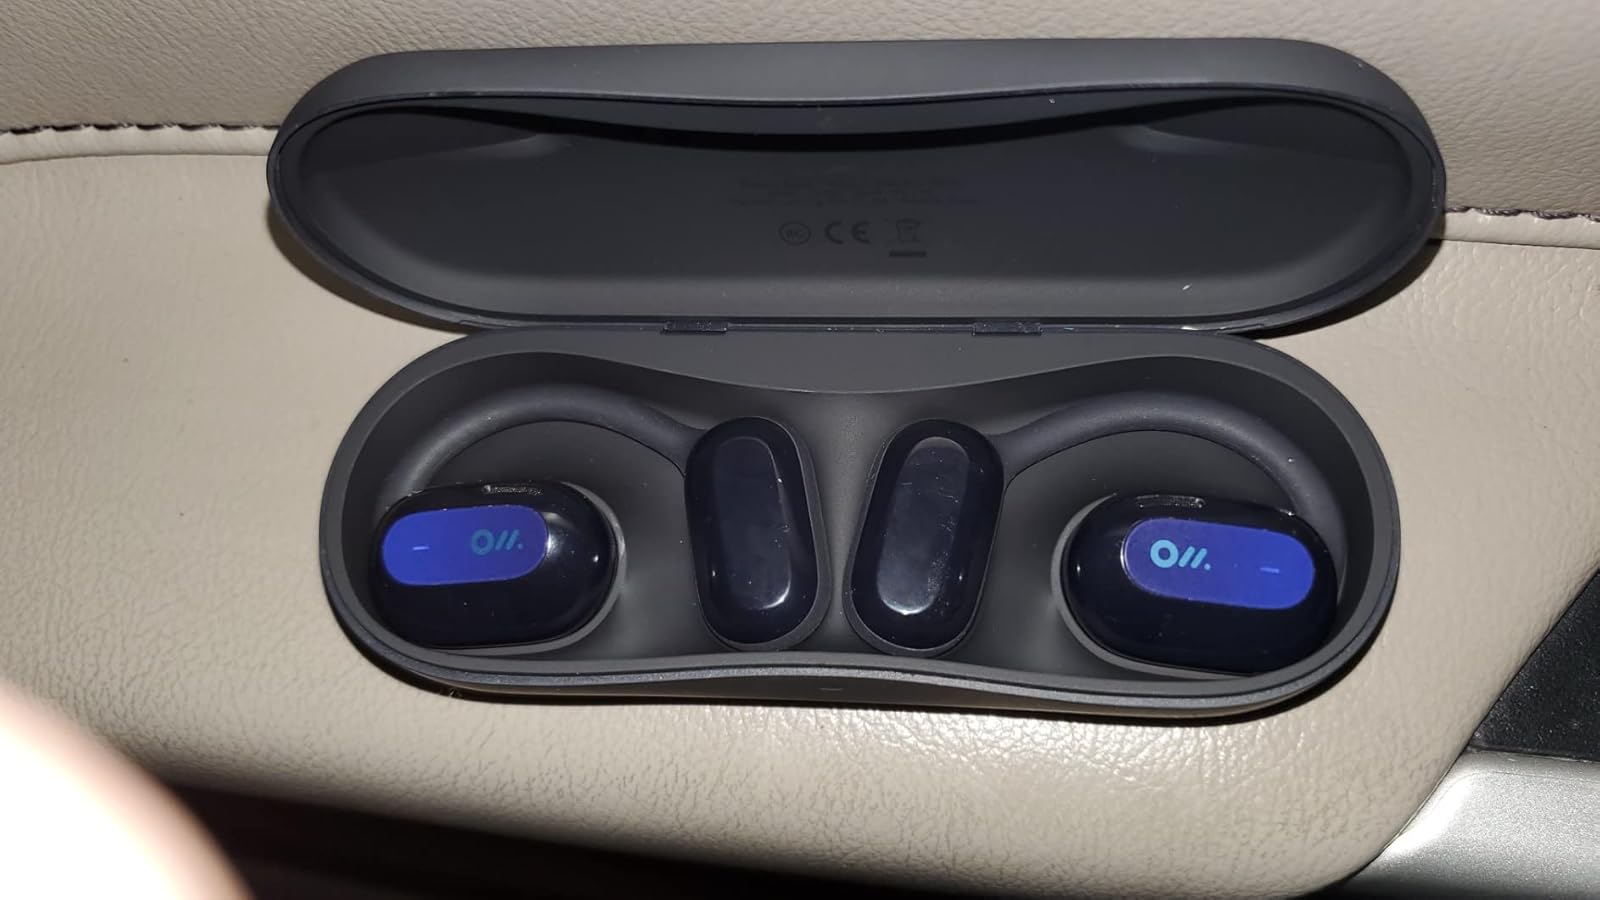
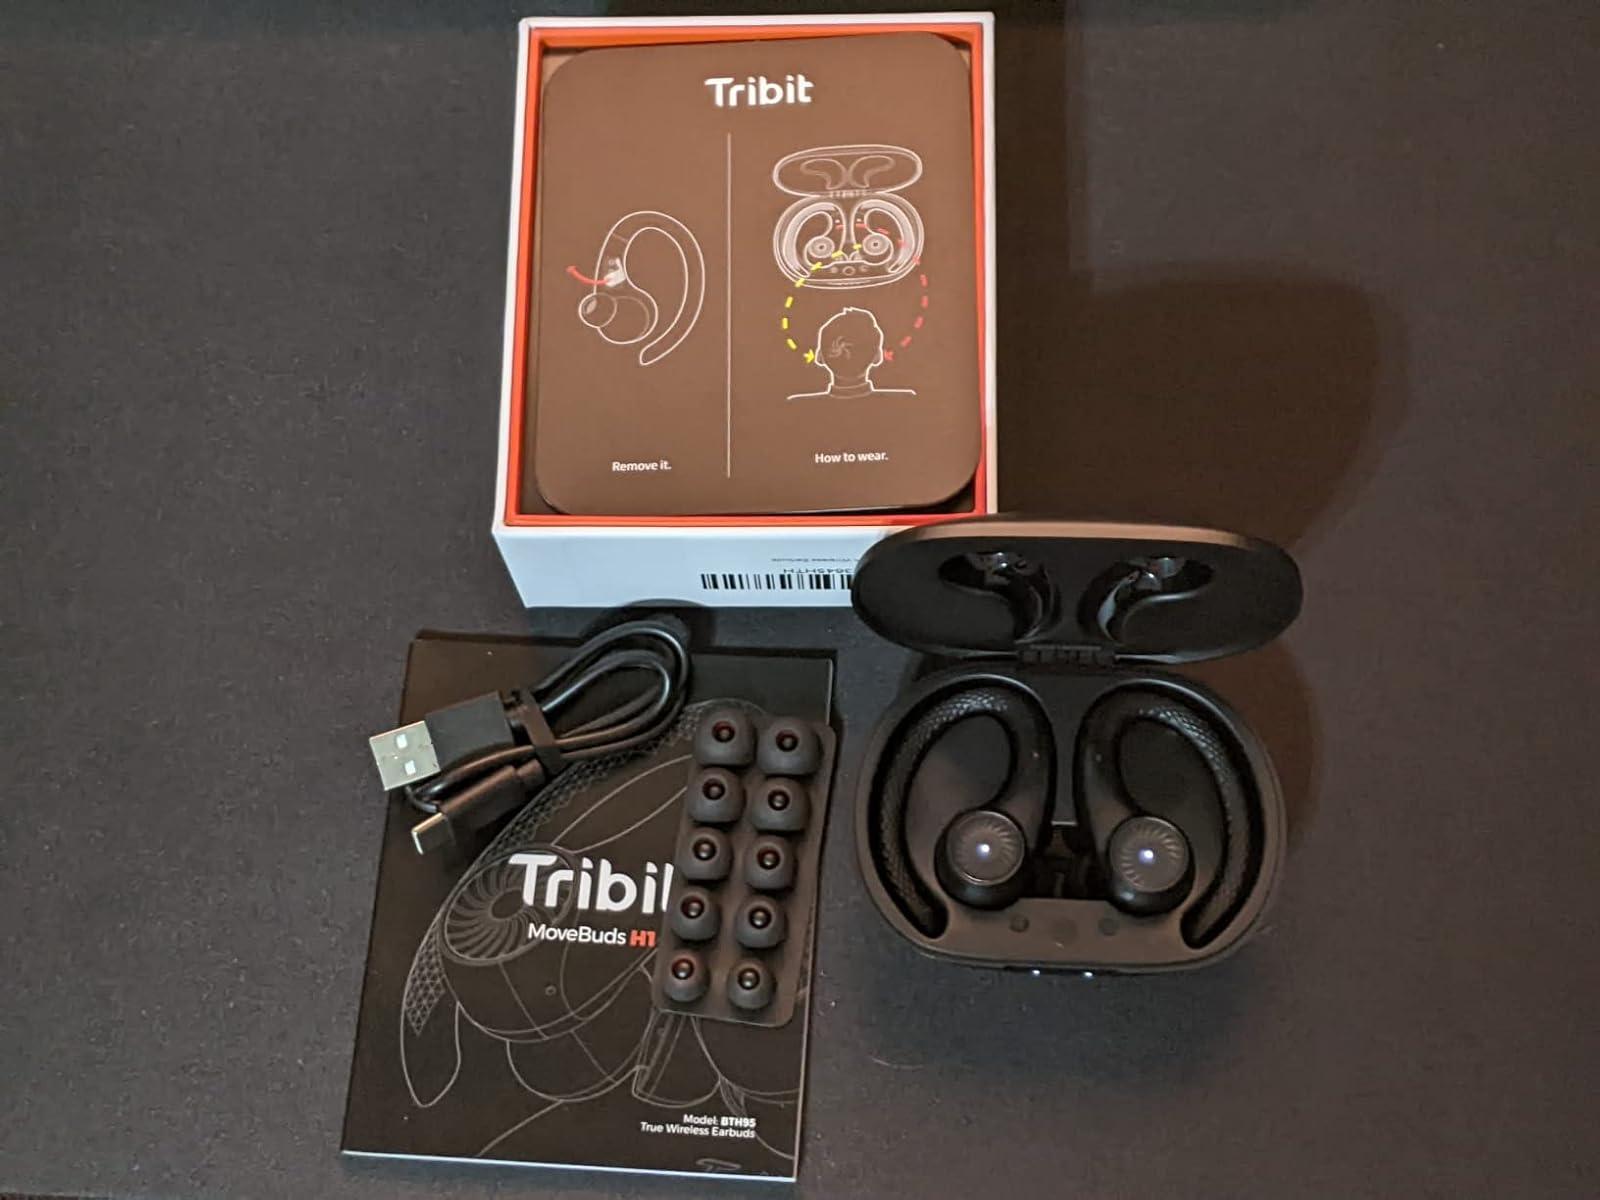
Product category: earbuds
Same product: no